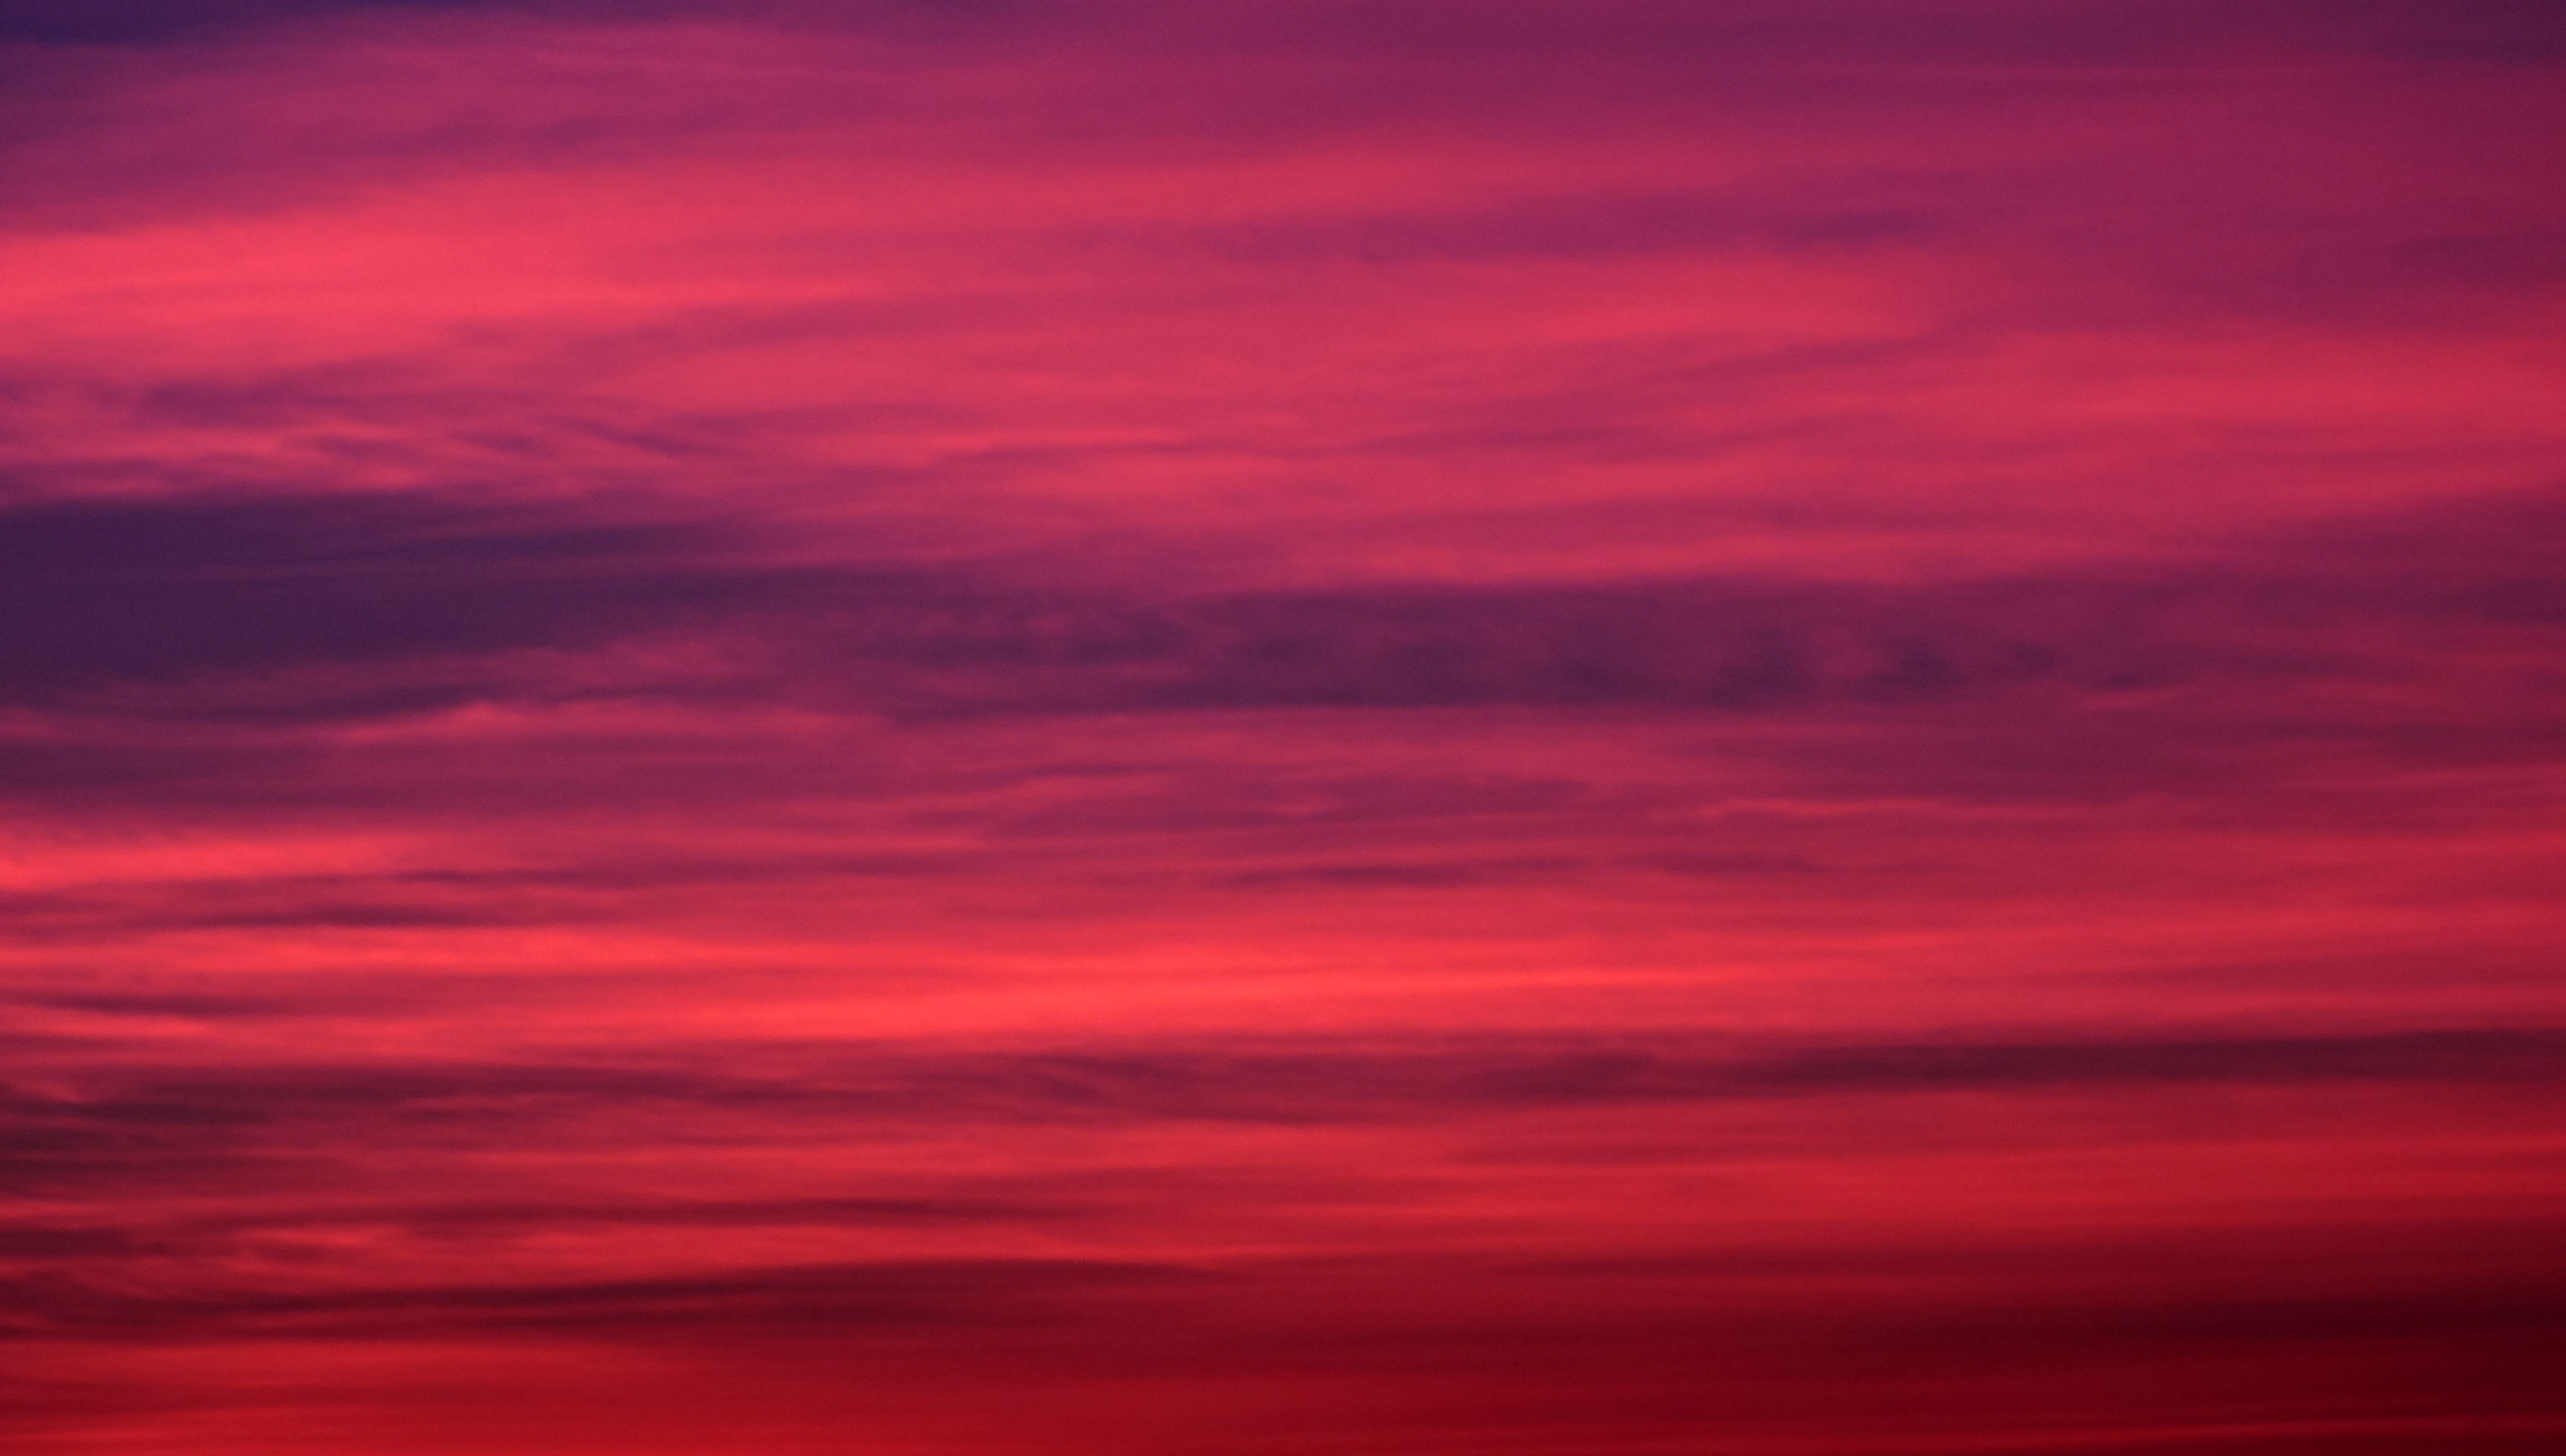
horizon, cloud, sky, sunrise, sunset, dawn, atmosphere, dusk, twilight, red, clouds, rosa, afterglow, red sky at morning